Halina Grabowski

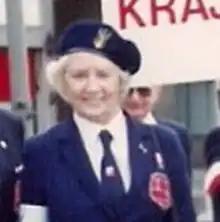
dressed for a return visit to Warsaw

Halina Matysiak Grabowski (29 January 1928–23 April 2003) was a member of the Polish resistance movement in World War II. At the age of 16 she fought in the Warsaw Uprising against the German occupation of Warsaw.